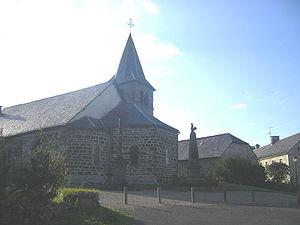
L'église Saint-Étienne est une église catholique située à Saint-Amandin, en France.
Saint-Amandin est une commune française située dans le département du Cantal, en région Auvergne-Rhône-Alpes.